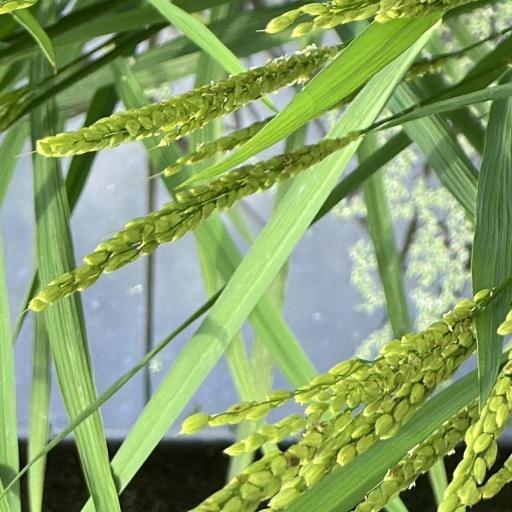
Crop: rice